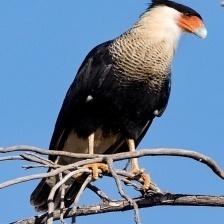
Species: CRESTED CARACARA
Scientific name: CARACARA CHERIWAY